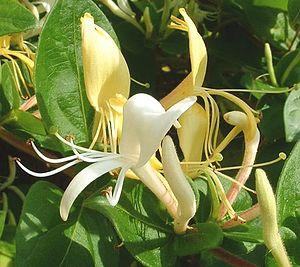
Le chèvrefeuille du Japon est une liane arbustive de la famille des Caprifoliacées originaire de Chine, de Corée et du Japon. La variété 'Chinensis' dont les boutons floraux et le revers de la corolle sont pourpres, est vendue en jardinerie sous le nom de chèvrefeuille de Chine.